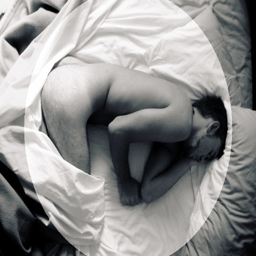
A young man sleeping nude on white linens
A naked man sleeping on a white circle.
A naked man is sleeping on a white circle.
The man lays naked on the white sheet atop the comforter.
A naked man sleeping on top of the bed sheets.